Vishvas Sarang

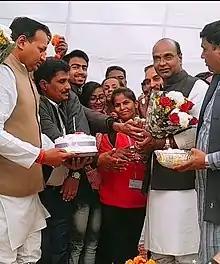
Vishwas sarang celebrating his birthday with Journalist Isa Ahmad and other renowned people including his family and friends, at his residence in Bhopal

He again contested election against Congress candidate Sunil Sood in 2013, won the seat with increased margin, and became minister in the Shivraj singh chouhan government. Later in 2018, he won the seat against Congress heavyweight, Dr. Mahendra Singh Chouhan.